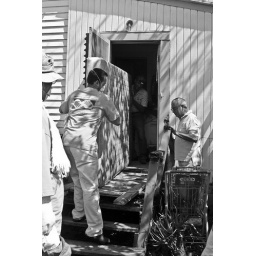
Pulling a saturated bed from a flooded home in Galveston.